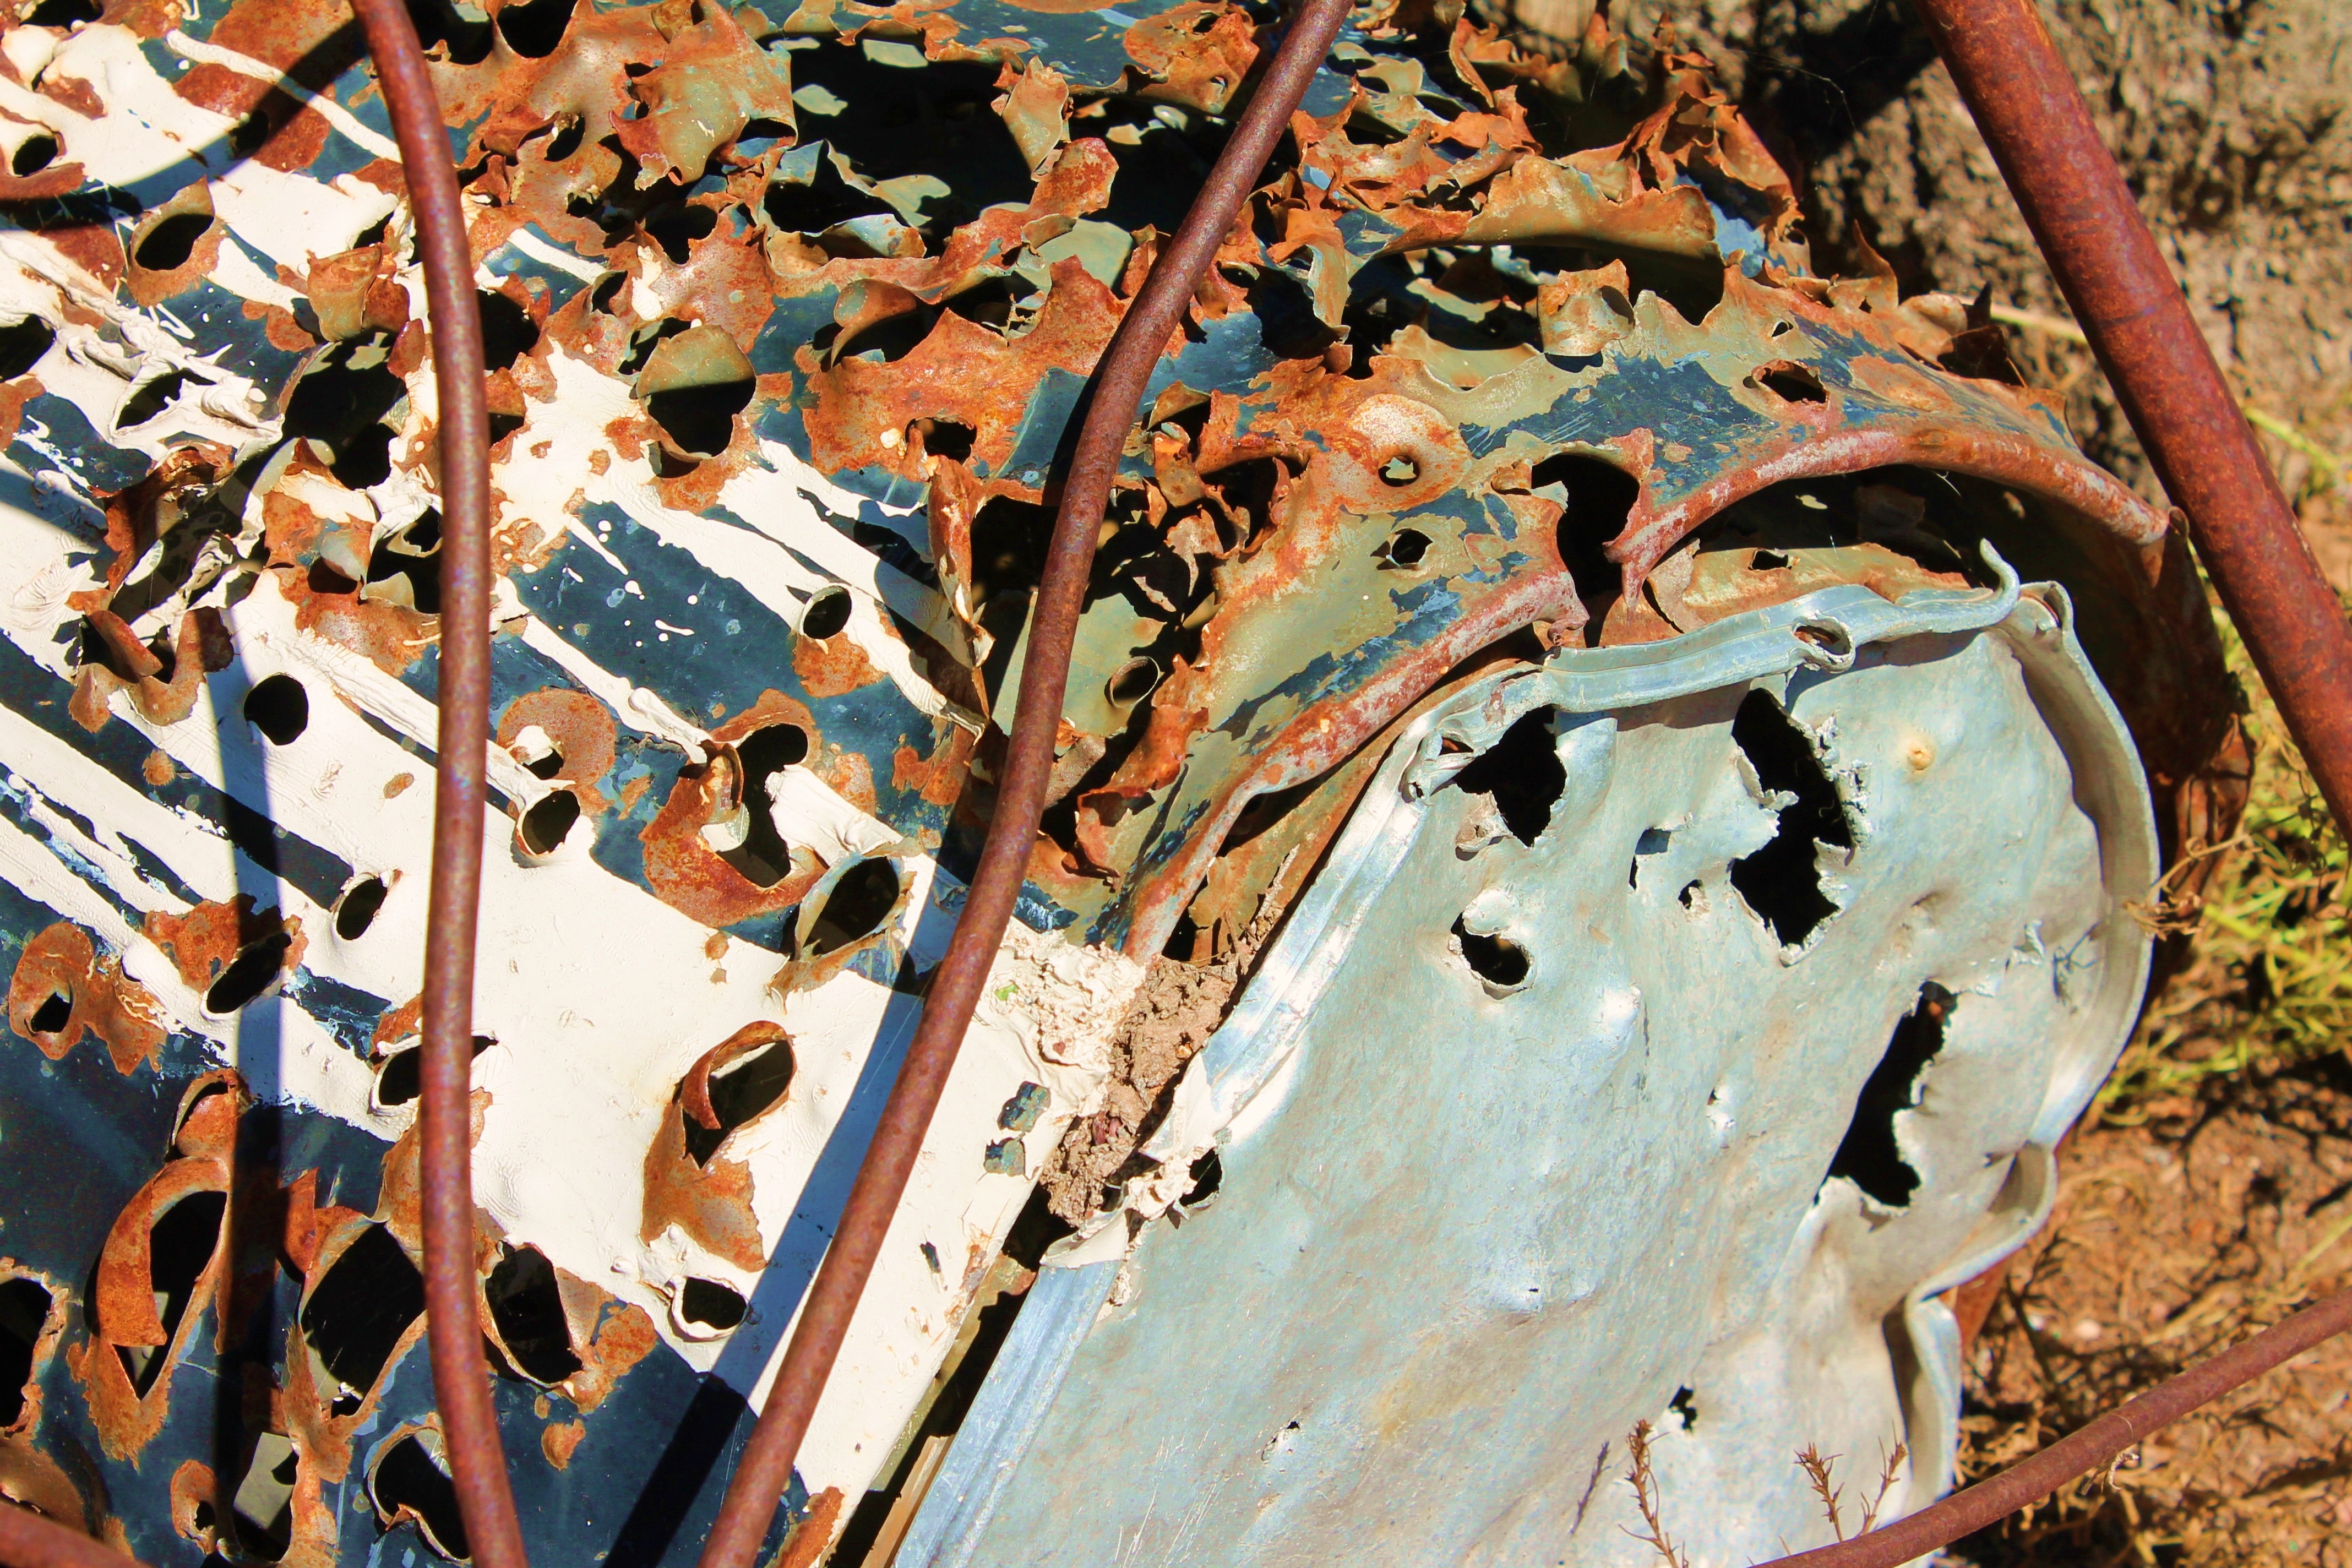
outdoor, grungy, wood, vintage, antique, texture, old, rustic, rust, metal, brown, industrial, grunge, rough, junk, surface, weathered, new mexico, art, worn, design, decorative, rusted, damaged, faded, recycled, aged, shooting range, distressed, xeriscape, scrap metal, recycled art, landscape design, bullet holes, shooting target, repurposed art, distressed texture